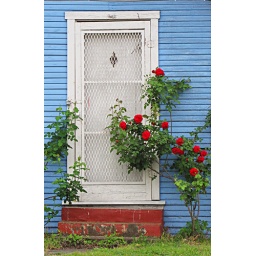
Blue wall and roses in N. St. Mary's St. in San Antonio